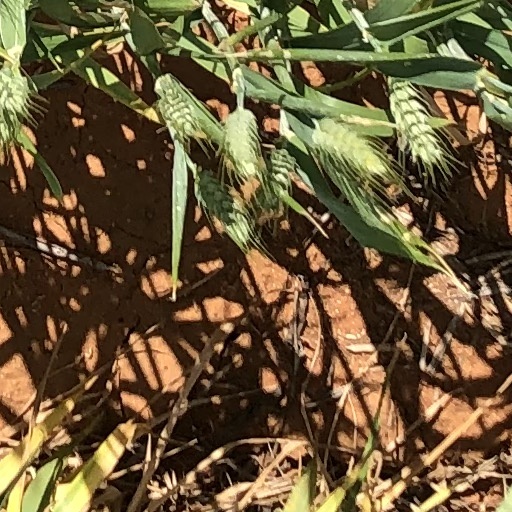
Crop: wheat